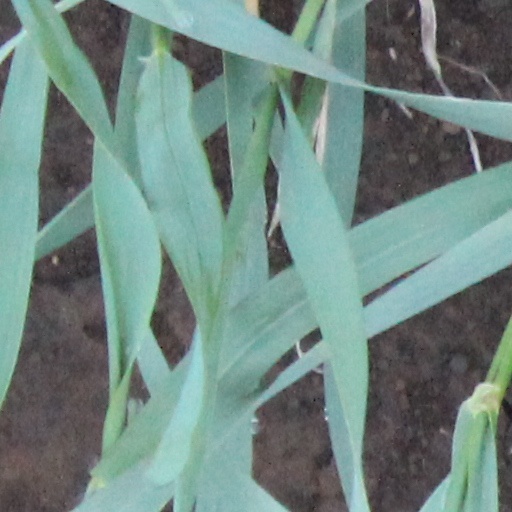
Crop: wheat